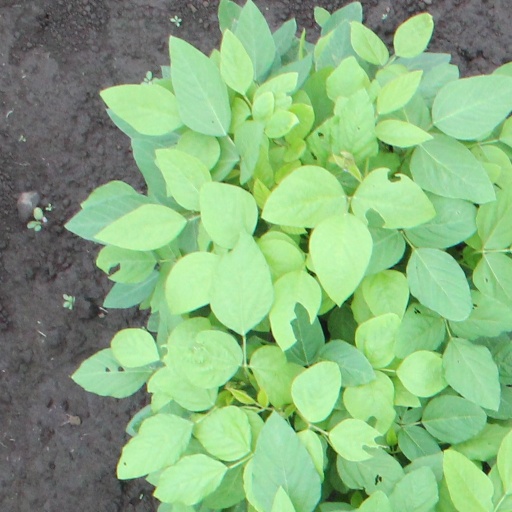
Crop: soybean